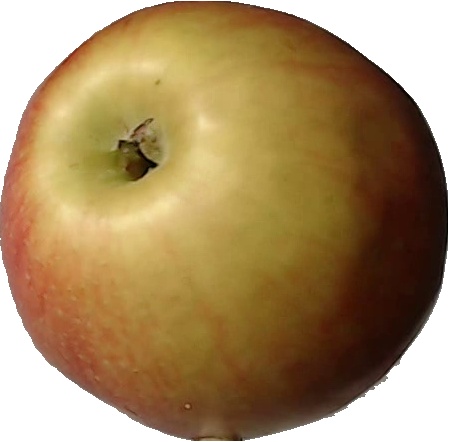
Label: apple_red_2